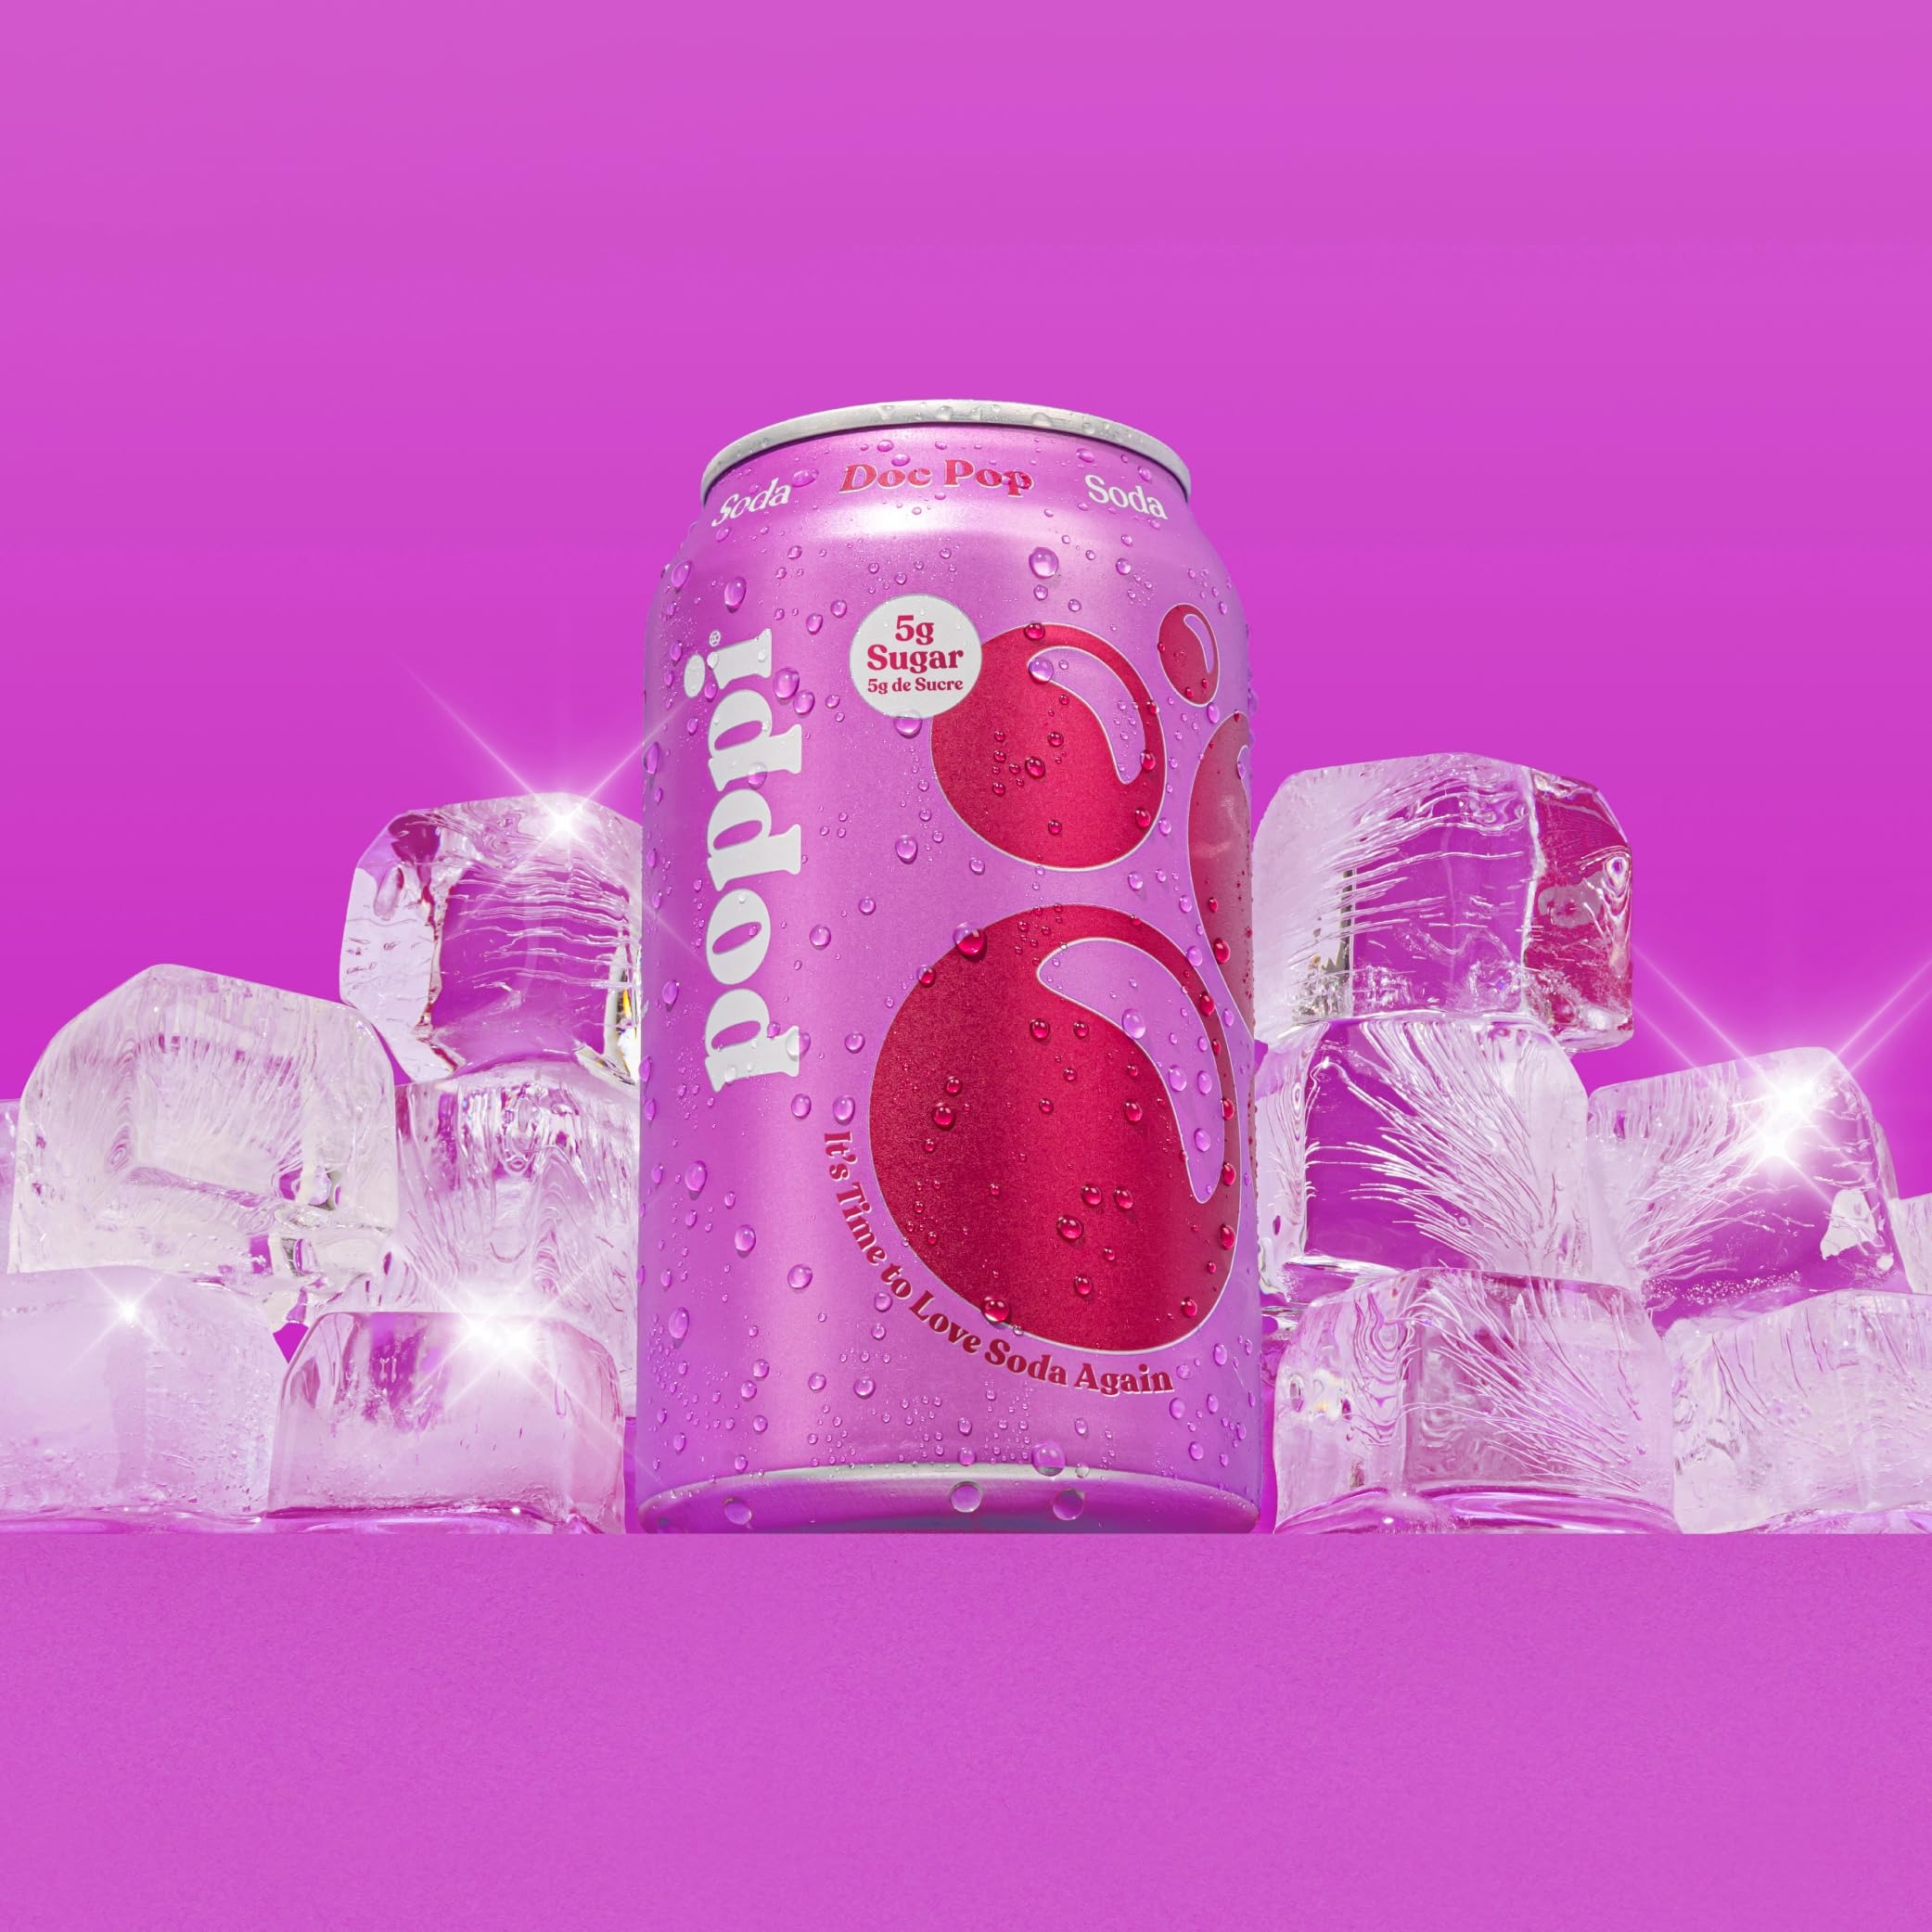
Item Name: Poppi Doc Pop Soda, 355 ML
Value: 12.0
Unit: Fl Oz

Price: 2.44